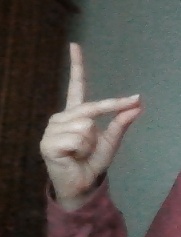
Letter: ta